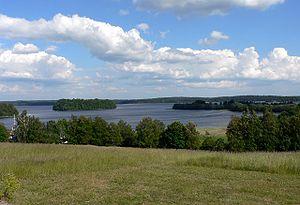
Le parc national de Samogitie est l'un des cinq parcs nationaux de Lituanie, situé à environ 45 km de la Mer Baltique.